Monroe Commercial Historic District

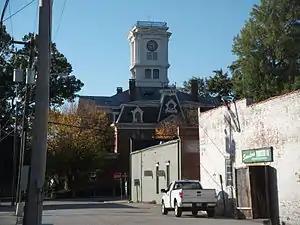

The Monroe Commercial Historic District is a historic district in Monroe, Georgia which was listed on the National Register of Historic Places in 1983. The listing included 33 contributing buildings.